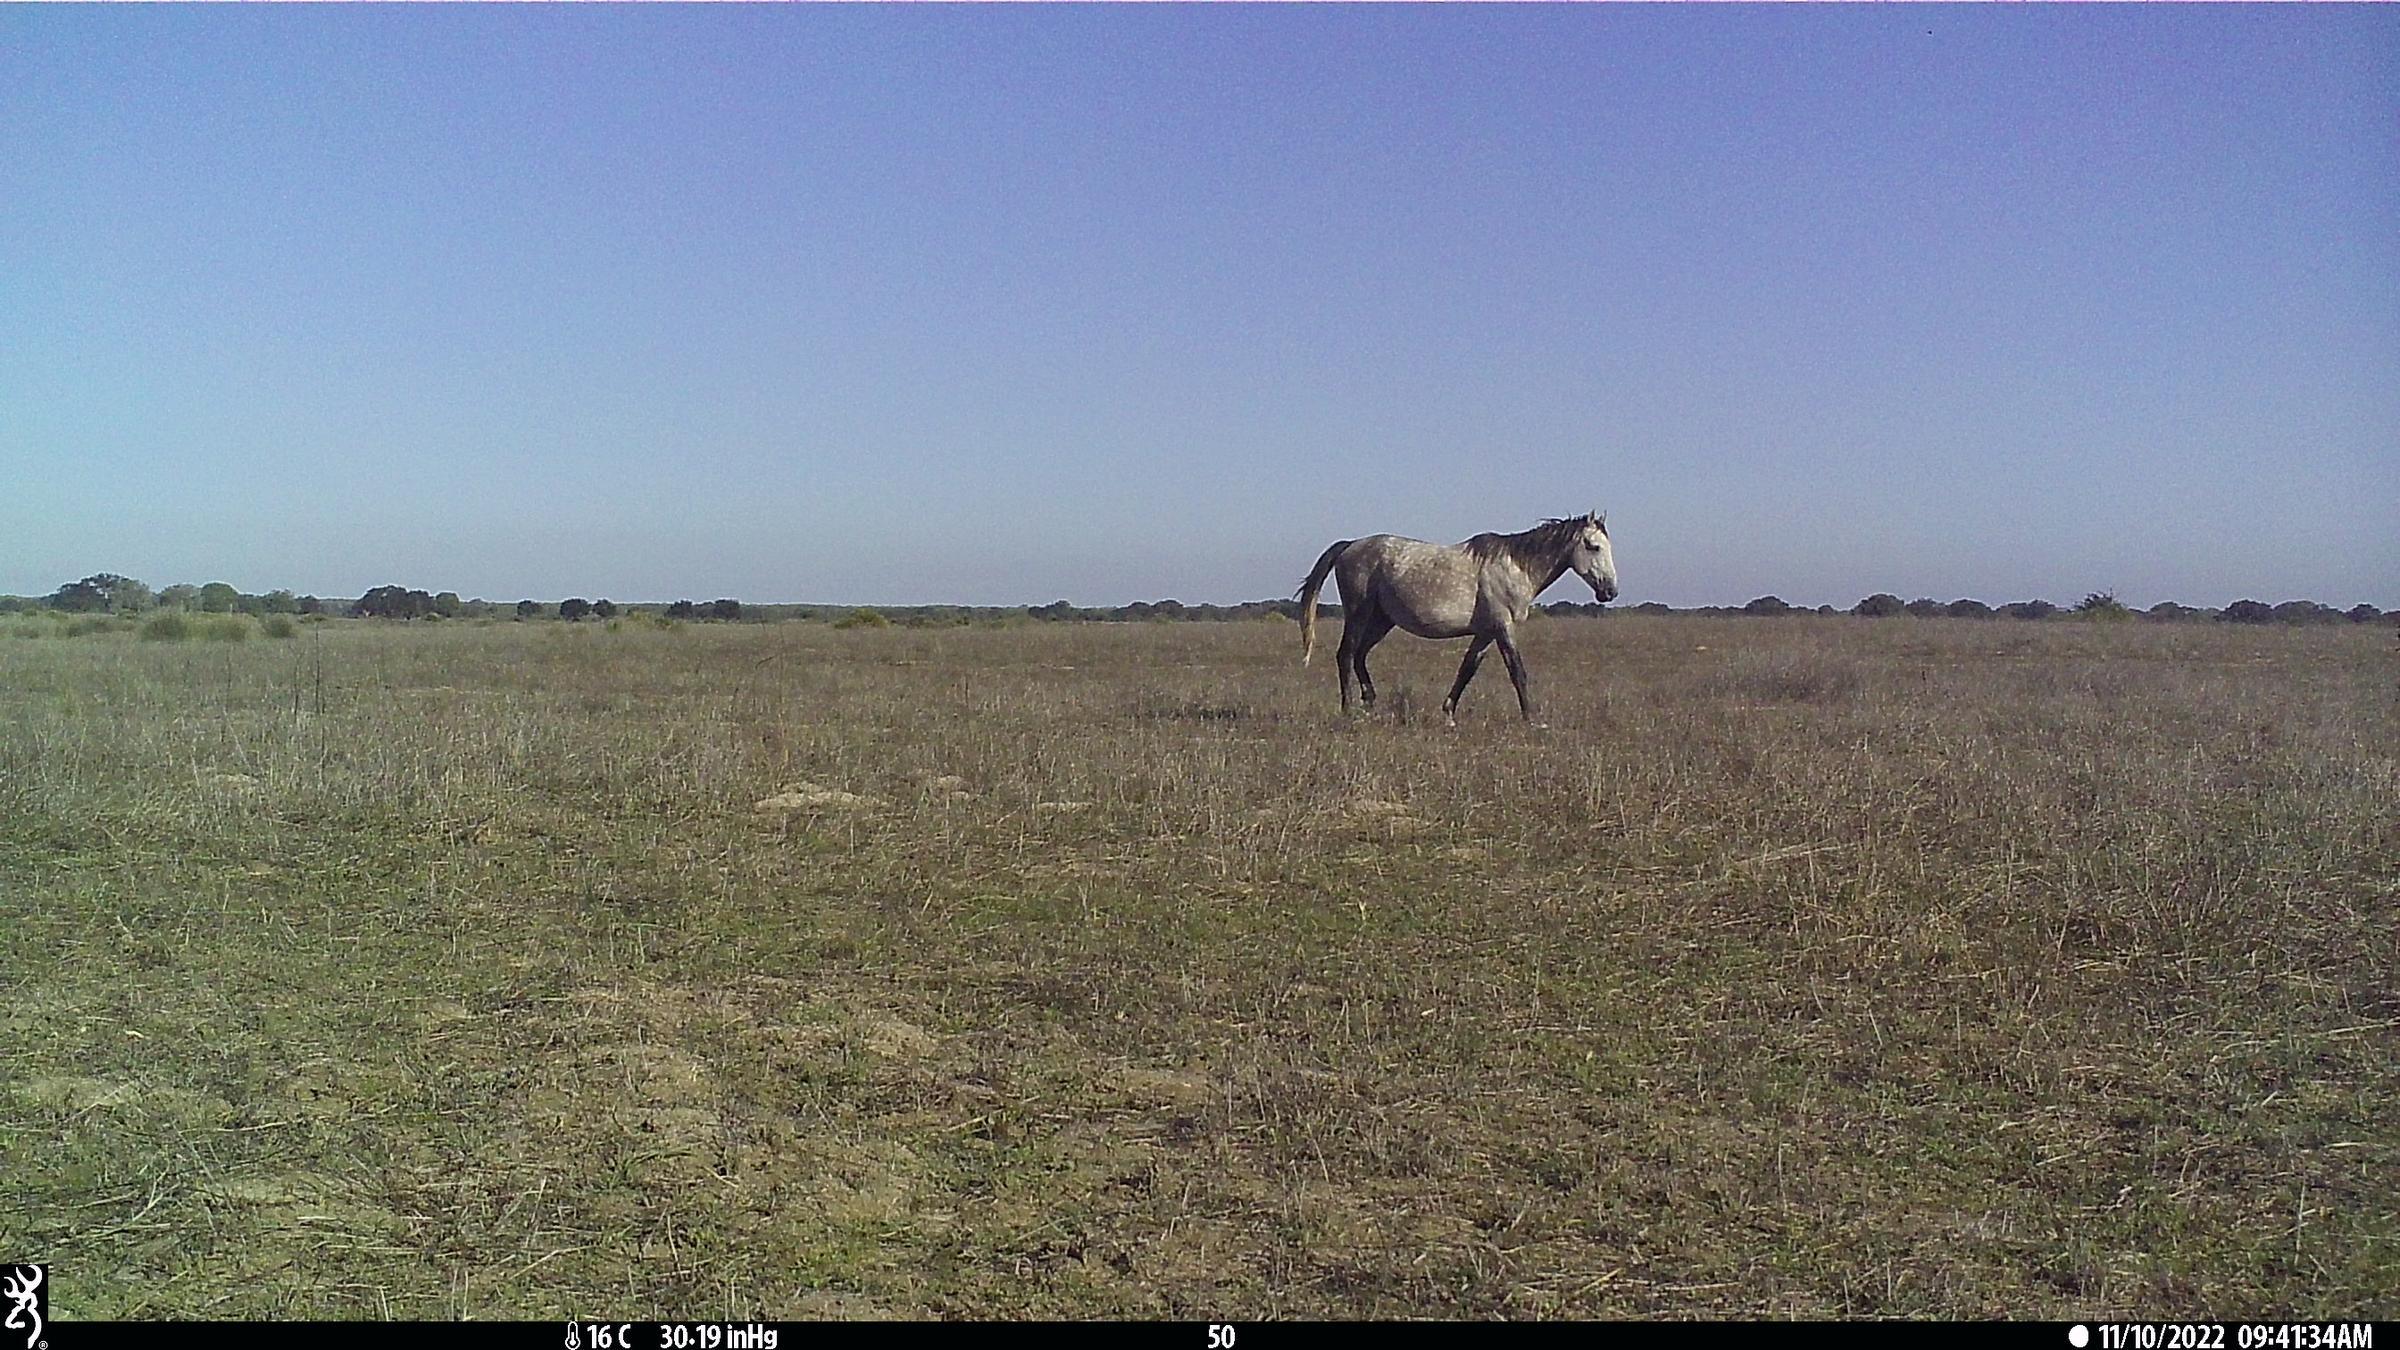
Species: Equus sp